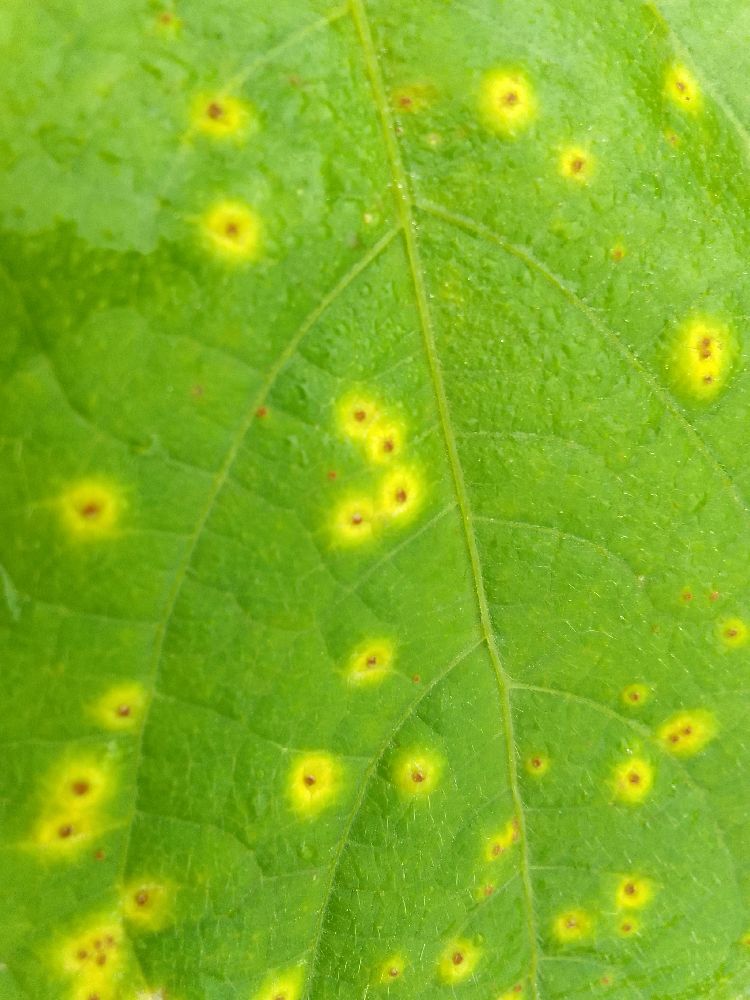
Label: rust